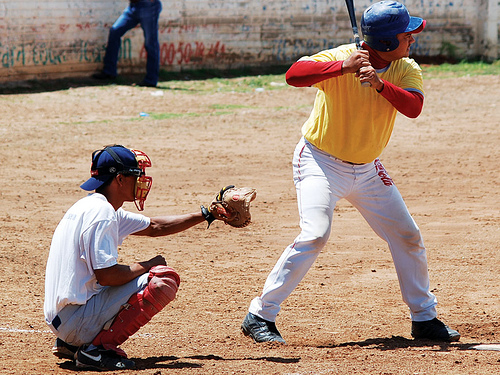
user: Given an image and a question. Answer the question in a short answer. Question: The base that the hitter is touching with his foot is also called what sort of plate? Short Answer:
assistant: home plate